Balls Mahoney

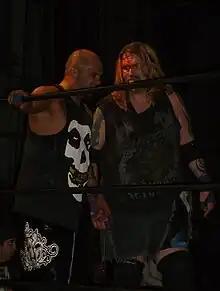
Mahoney and Homicide at FTW Rise Against in March 2011

He made his sole debut for Ring of Honor (ROH) on May 8, 2010, saving Grizzly Redwood from Erick Stevens and The Embassy. On July 29, it was confirmed that Mahoney would take part in TNA's ECW reunion show Hardcore Justice on August 8. His name was later erased from the event's official website. At the event, Rechner, using the ring name Kahoneys, teamed with Axl Rotten and lost to Team 3D in a South Philadelphia Street Fight. After the match, he vented his frustrations on Rotten, proclaiming that he would never team with him again. On September 11, at Glory By Honor IX, now under the ring name Ballz Mahoney, he and Redwood lost to Stevens and Necro Butcher. Mahoney reunited with Rotten at a JAPW show on October 23, where they unsuccessfully challenged Monsta Mack and Havok for the JAPW Tag Team Championship in a three-way match, which was won by Sami Callihan and Chris Dickinson.